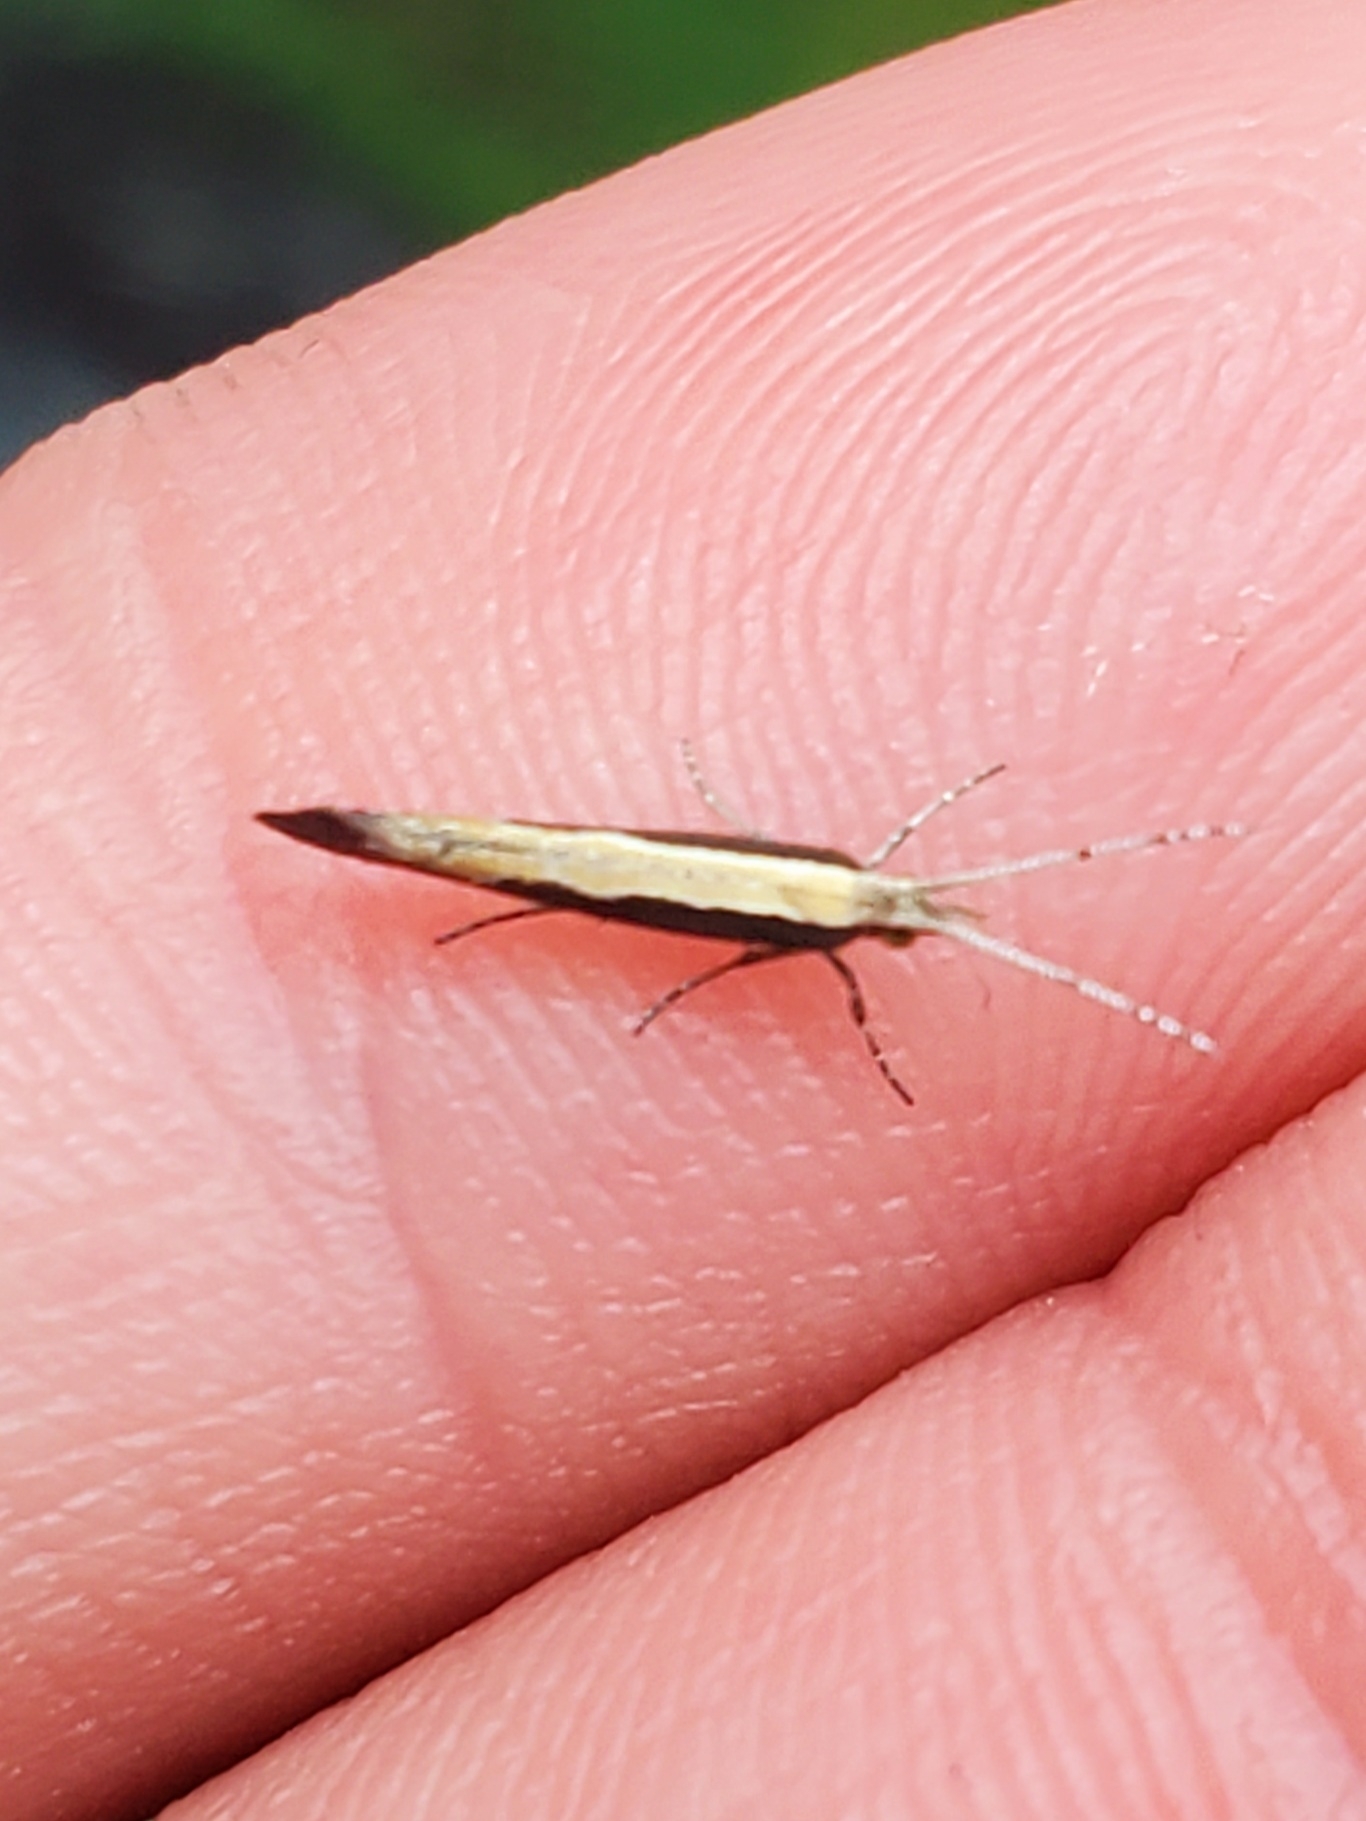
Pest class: diamondback_moth